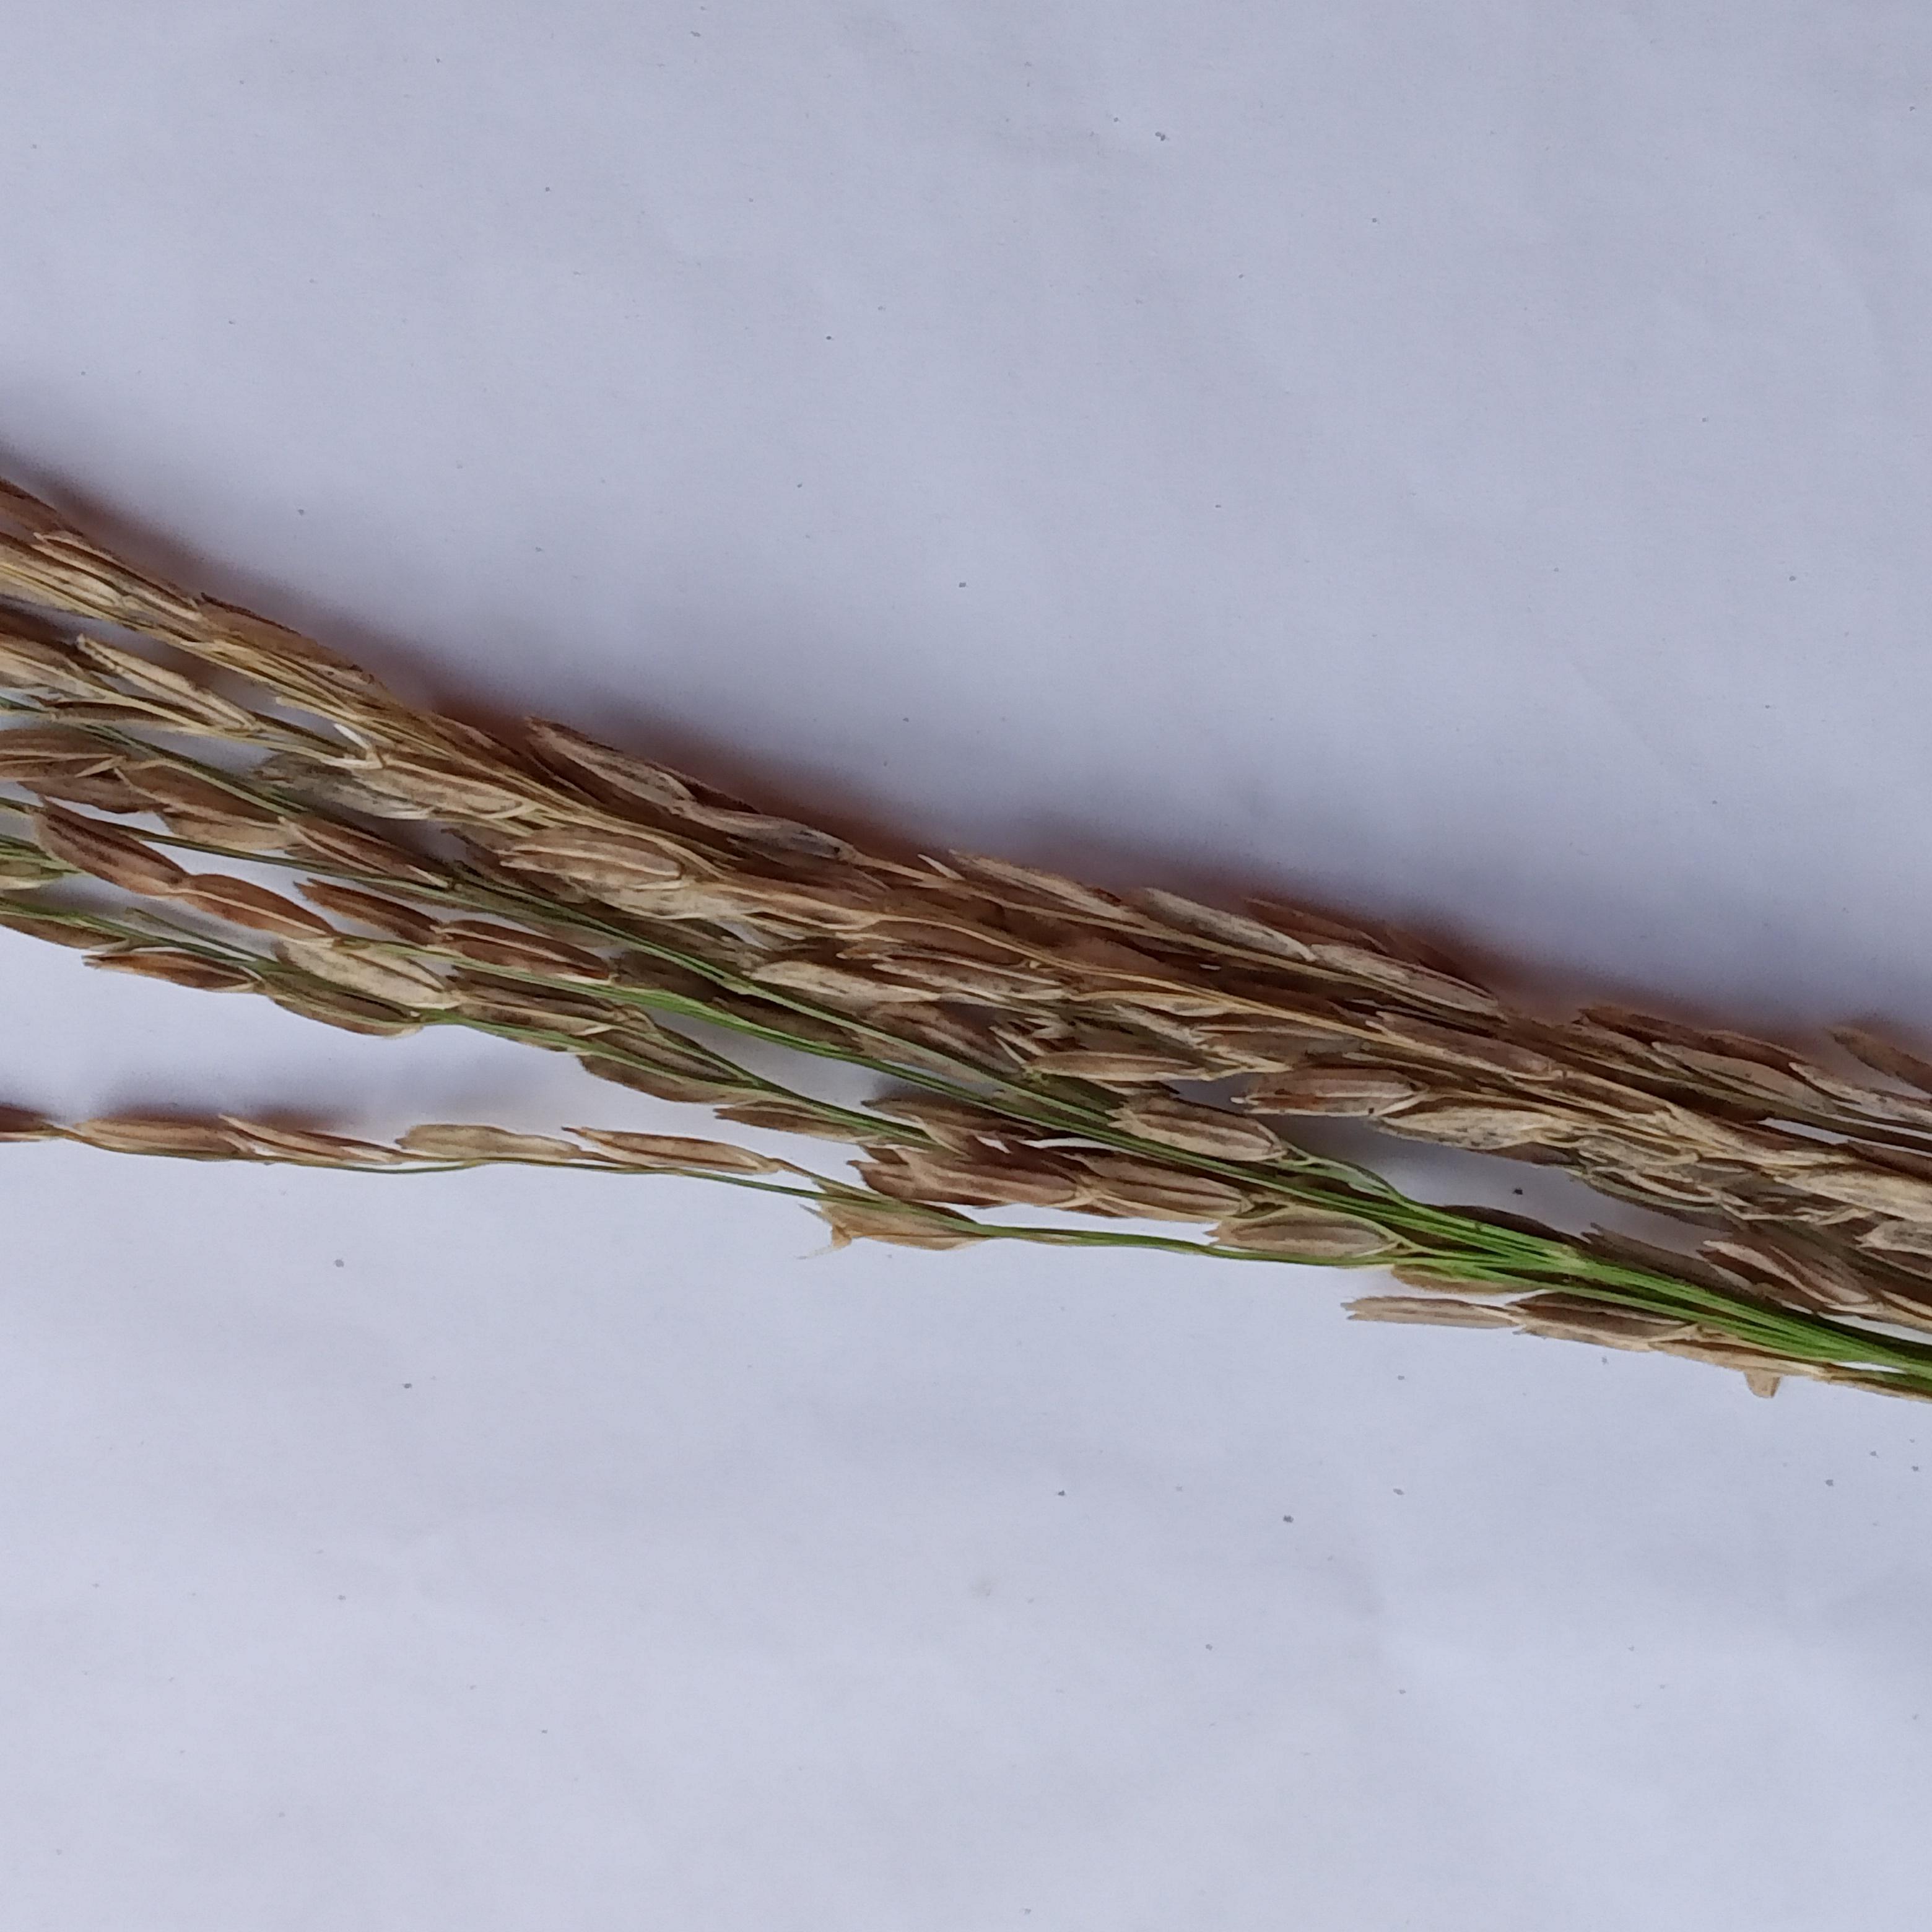
Label: Rice___Neck_Blast